Prong setting

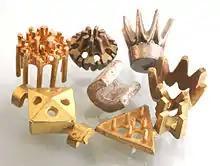
Prefabricated prong settings for stones, to be attached to jewelry.

The head can be handmade, cast, or die struck, and it is made from some type of precious metal, such as gold, silver, or platinum. Heads used to prong set a gemstone are made in a variety of sizes and shapes, depending on the shape and size of the gemstone, or whether or not the gemstone is faceted or cabochon-shaped. Common shapes of heads used in stone setting include round, oval, emerald cut, princess cut, marquise cut, pendeloque cut, and trilliant cut. V-shaped prongs are recommended for a marquise-cut or pendeloque-cut stone, while flat prongs are recommended for a flat-cut emerald. A prong setting holds the gem securely while allowing the gem to be struck with more light and from more angles, increasing the brilliance of the gemstone.